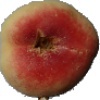
Label: Peach Flat 1